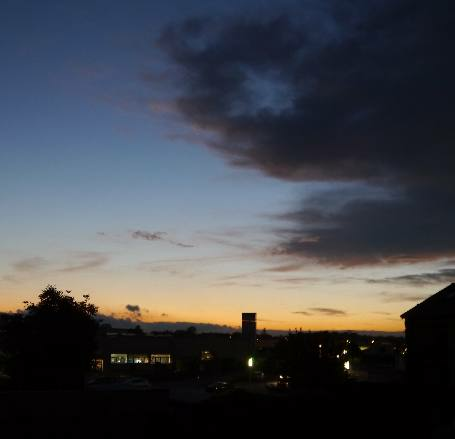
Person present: No